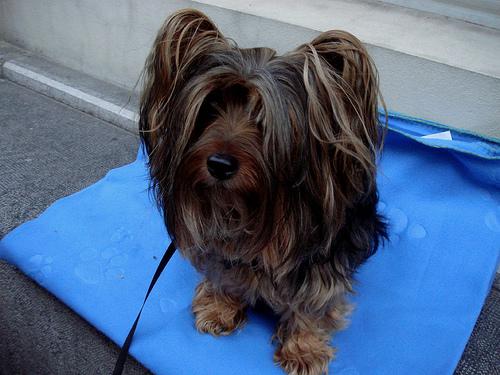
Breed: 231-n000081-silky_terrier